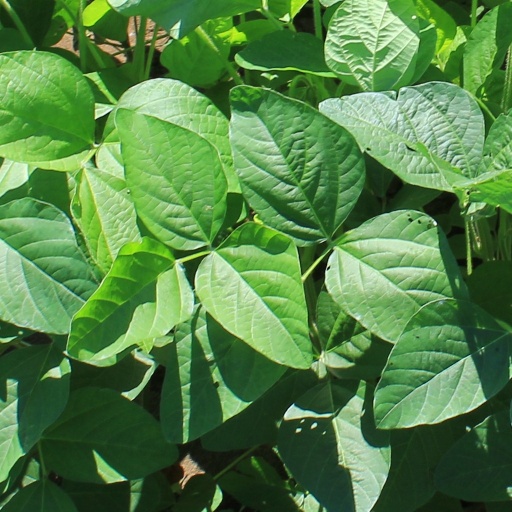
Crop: soybean